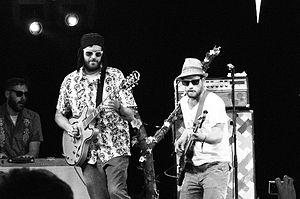
Dr. Dog est un groupe de rock américain, originaire de Philadelphie, en Pennsylvanie. Les membres du groupe, en 2007 sont le chanteur Scott McMicken, le bassiste Toby Leaman, le claviériste Zach Miller, le percussionniste Juston Stens et le guitariste Sukey Jumps. Le groupe a aussi eu comme musiciens Doug O'Donnell, Ted Mark et Andrew Jones.